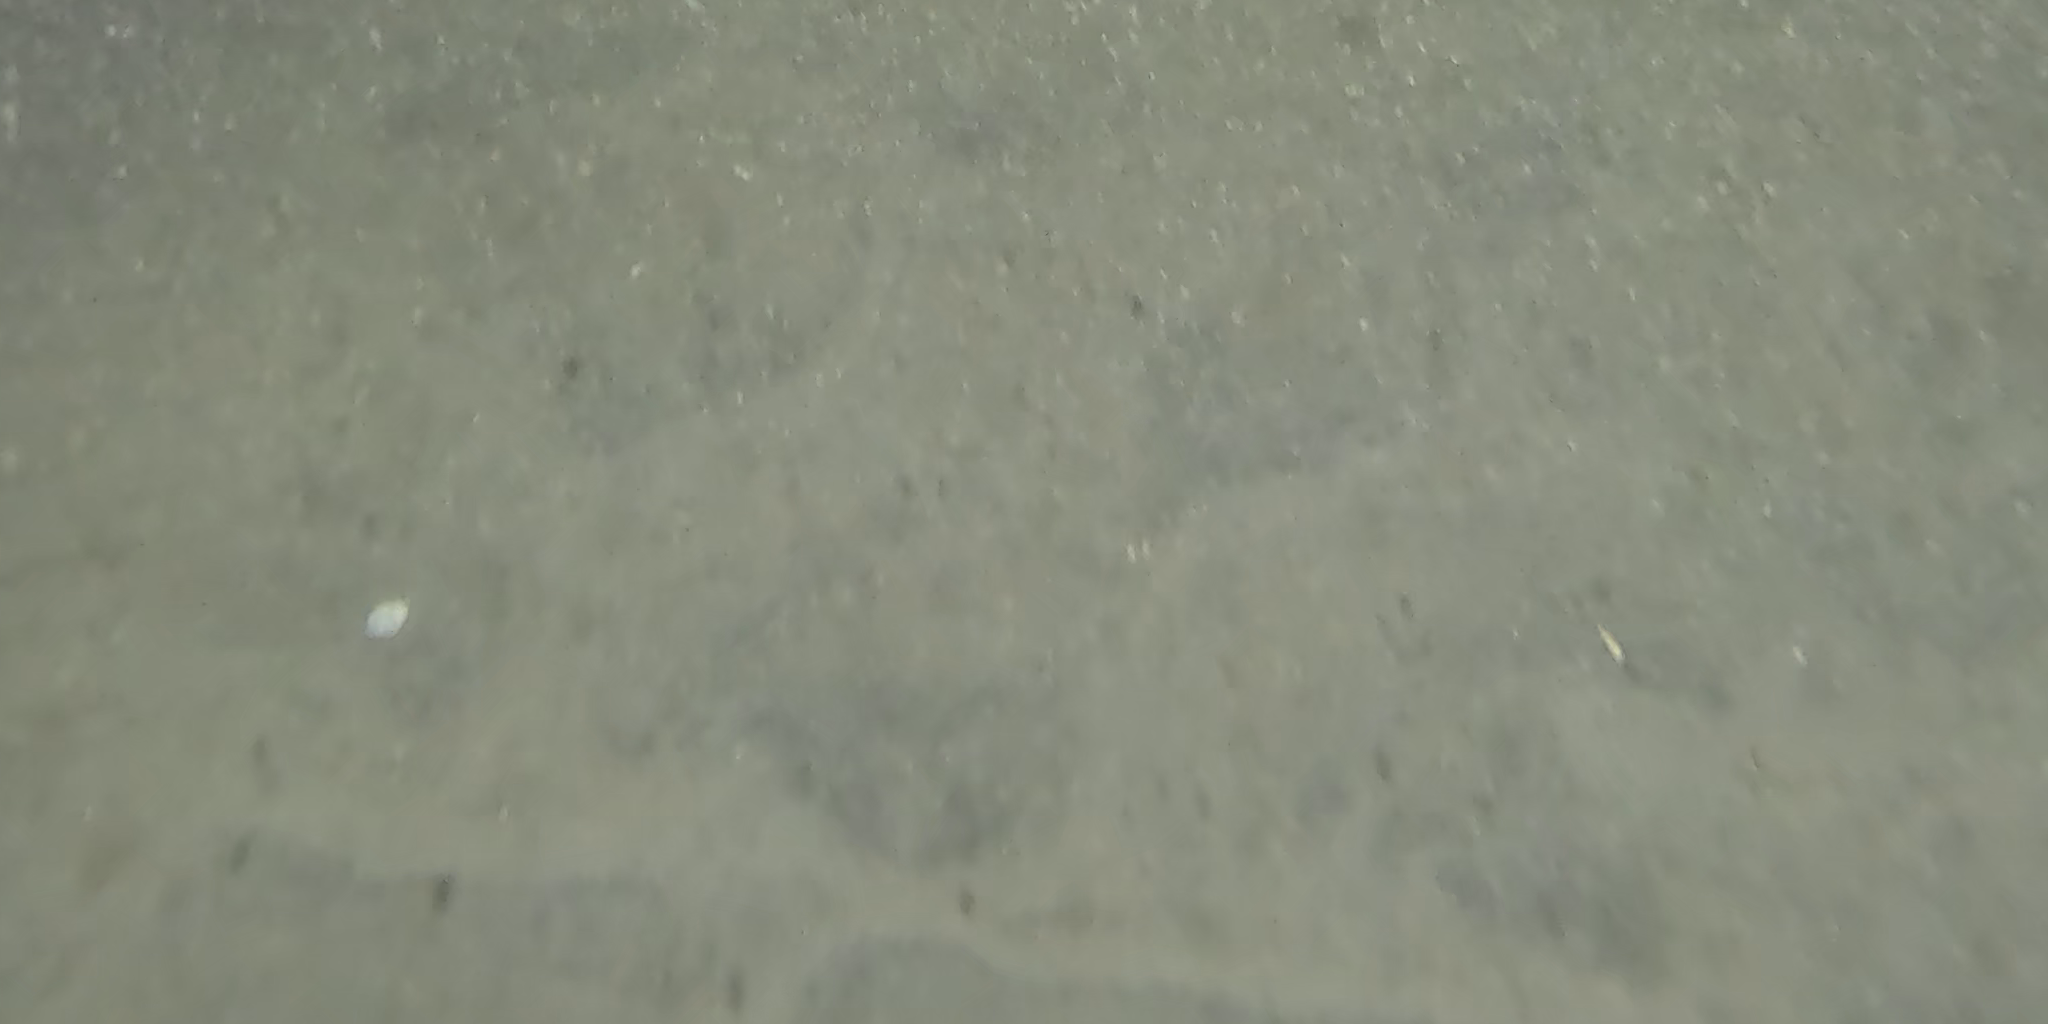
Seabed habitat: sand